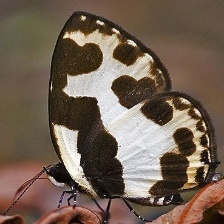
Species: ELBOWED PIERROT